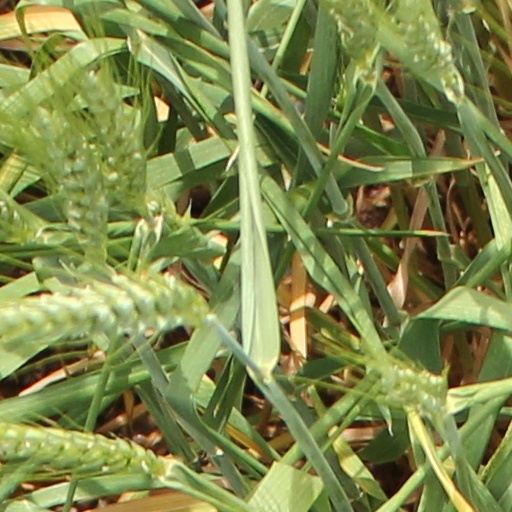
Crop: wheat